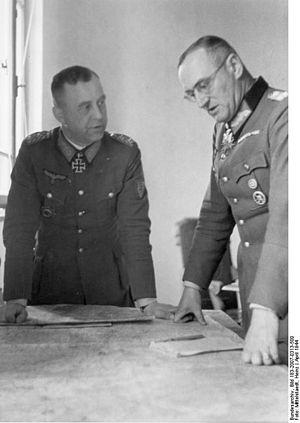
Ferdinand Schörner est un général allemand, promu Generalfeldmarschall dans les derniers jours de la Seconde Guerre mondiale, notamment en raison de sa fidélité indéfectible à l'égard de Hitler.